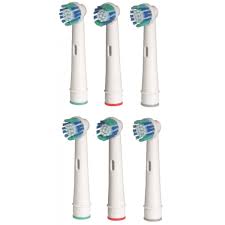
Waste category: trash